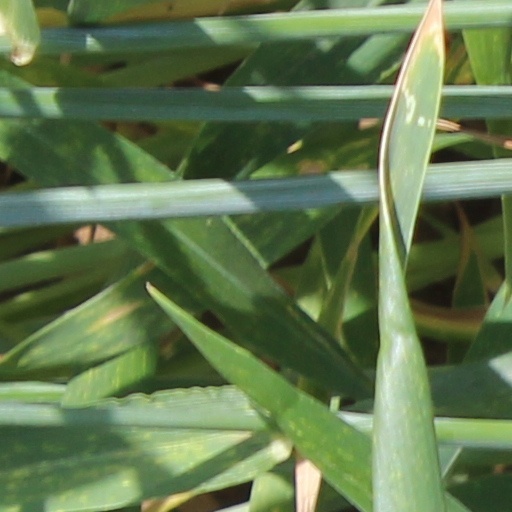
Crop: wheat